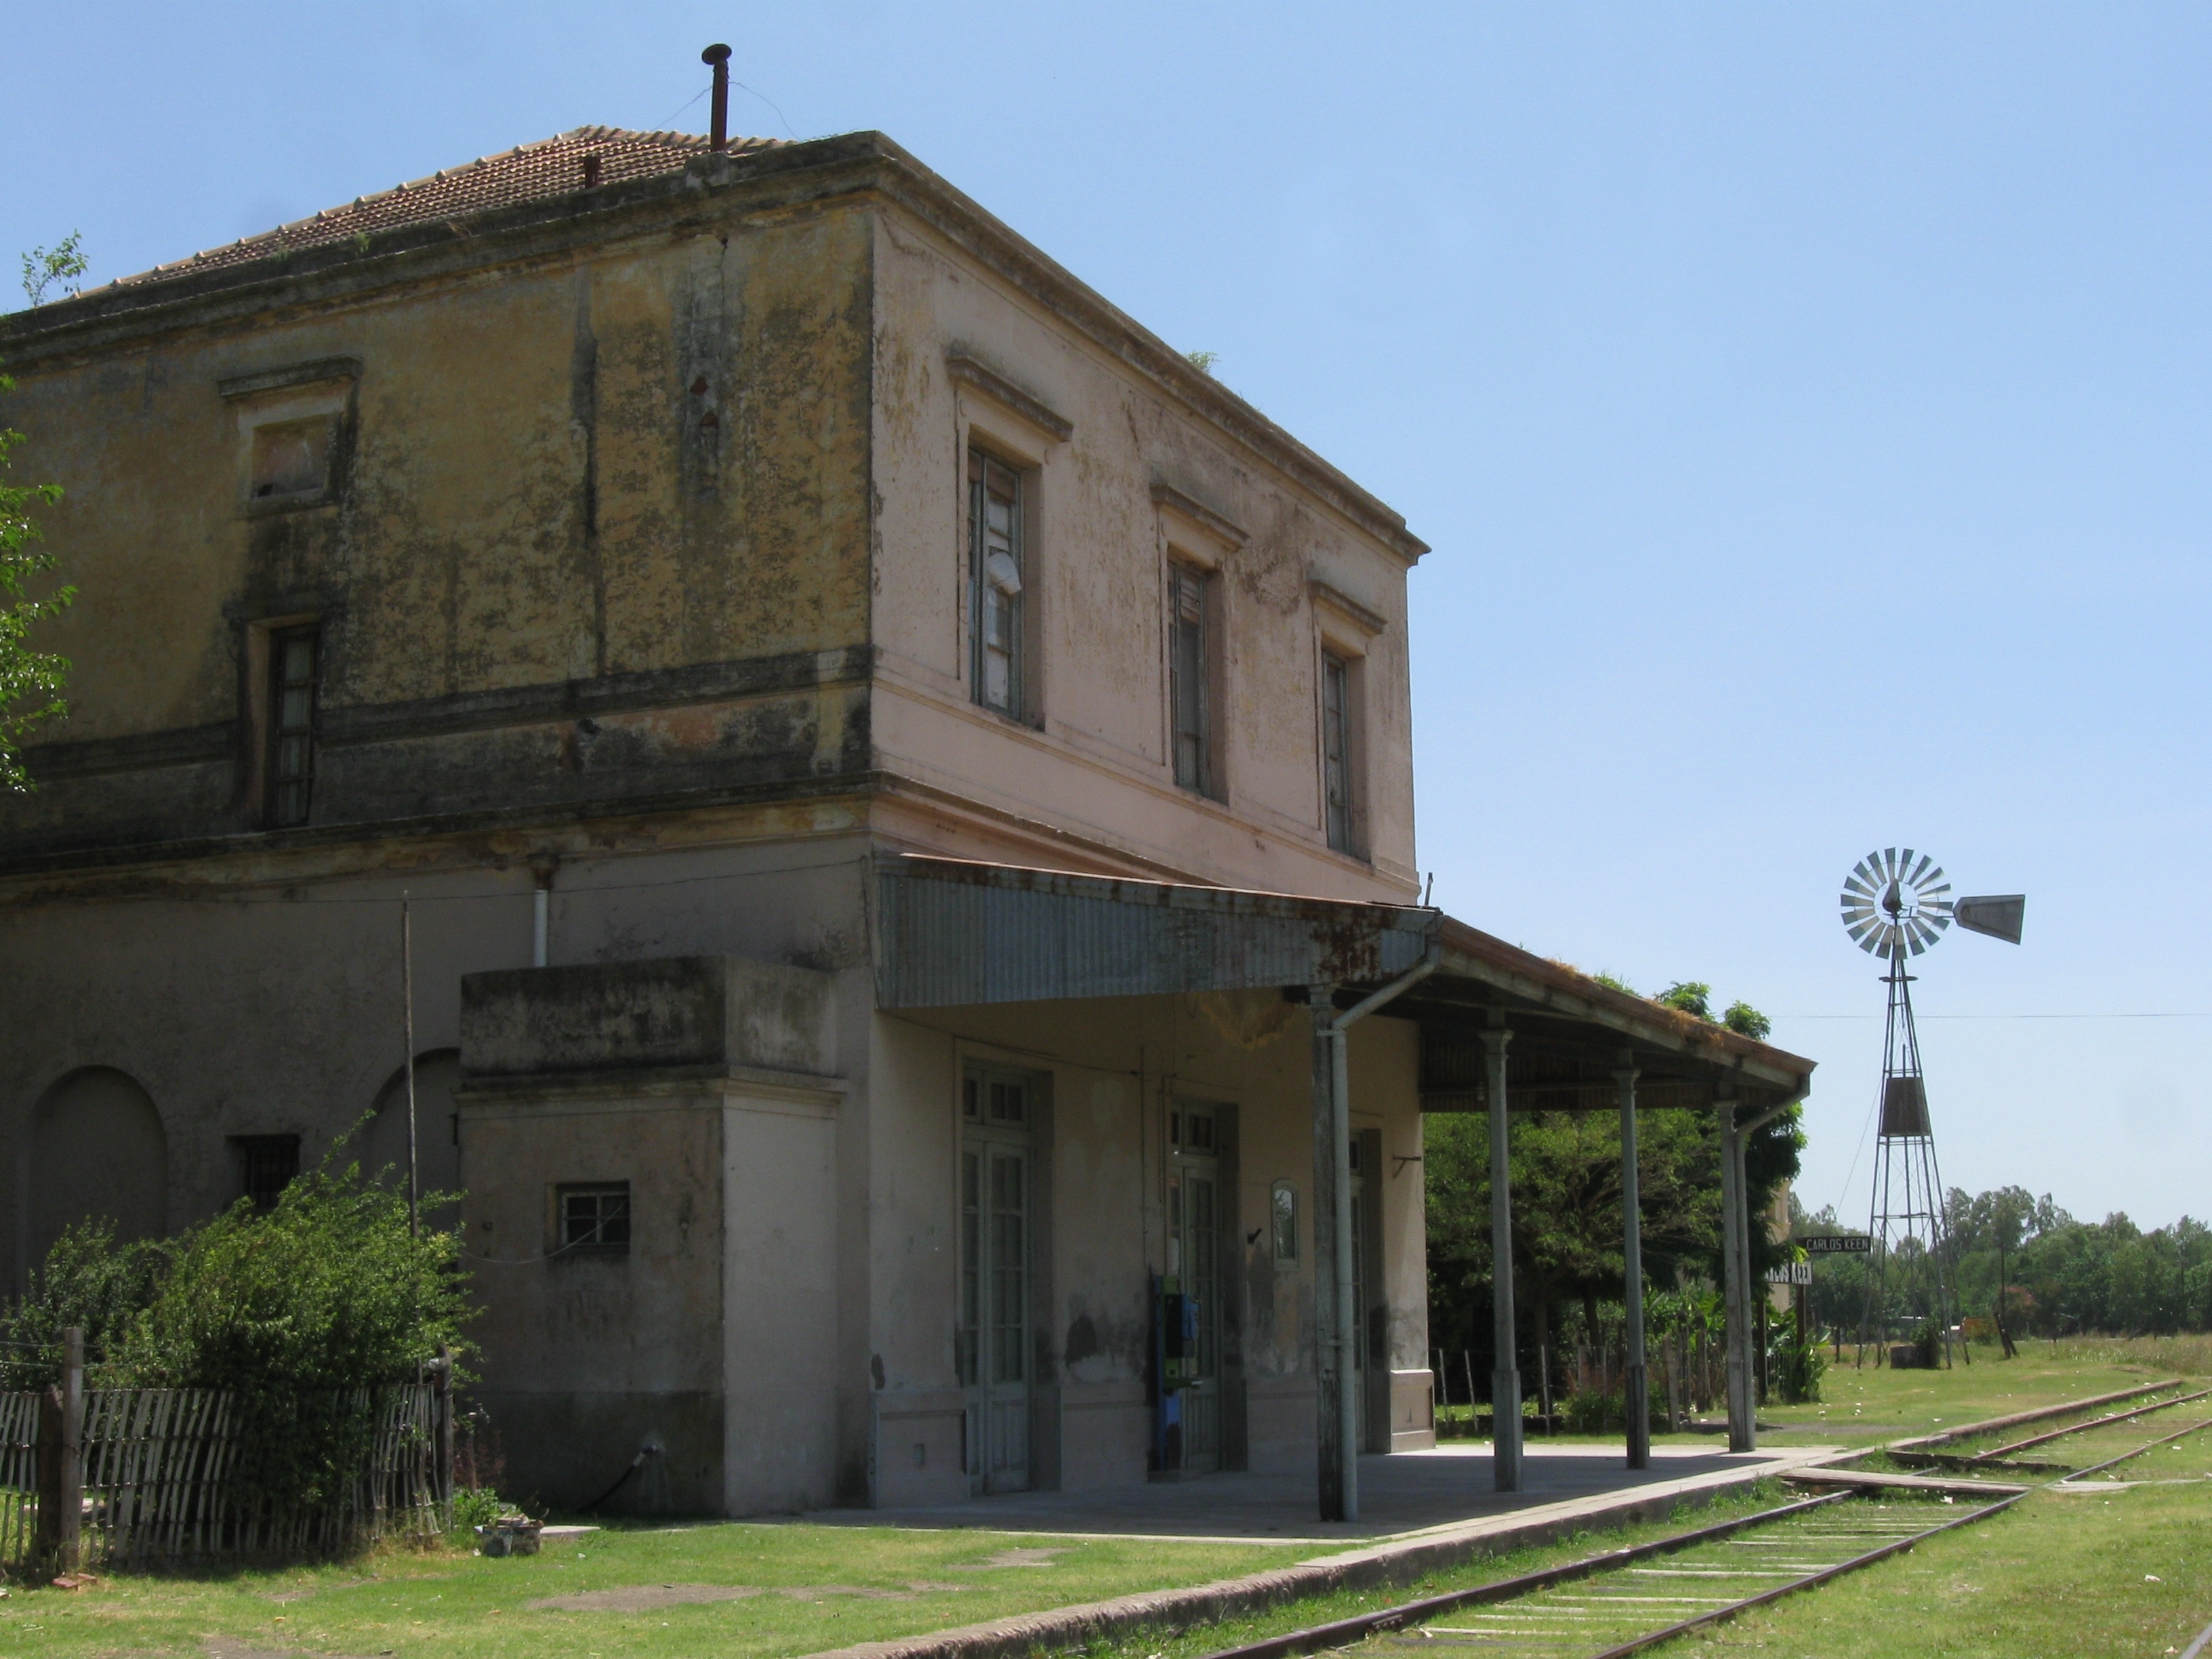
people, railway, villa, house, town, building, train, travel, village, station, facade, property, mill, vias, trains, estate, neighbourhood, terminal station, residential area